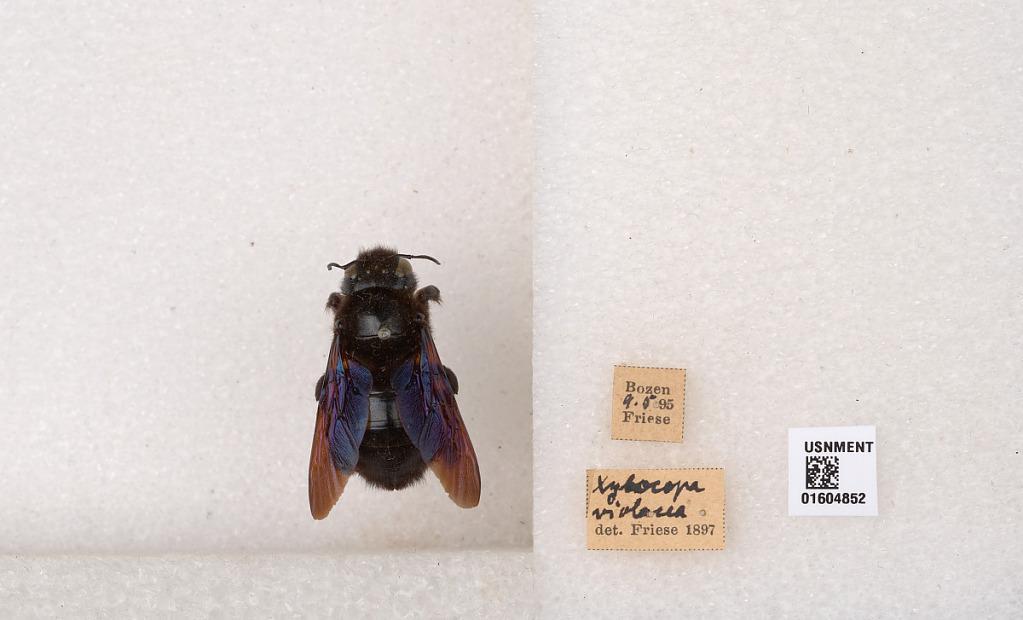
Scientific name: Xylocopa (Xylocopa) violacea (Linnaeus)
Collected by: Friese
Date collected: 1995-9-5
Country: Switzerland
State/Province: Aargau
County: Bezirk Laufenburg
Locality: Bozen
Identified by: Friese